Rescue of Jews by Poles during the Holocaust

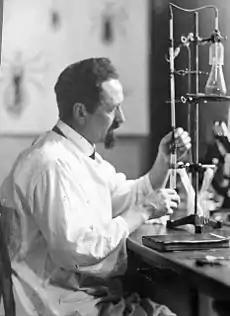
Rudolf Weigl, Polish Righteous whose vaccines, smuggled into the Lwów and Warsaw Ghettos, saved countless Jewish lives.

Ethnic Poles assisted Jews by organized as well as by individual efforts. Food was offered to Polish Jews or left in places Jews would pass on their way to forced labor. Other Poles directed Jewish ghetto escapees to Poles who could help them. Some Poles sheltered Jews for only one or a few nights; others assumed full responsibility for their survival, fully aware that the Germans punished by summary execution those (as well as their families) who helped Jews.